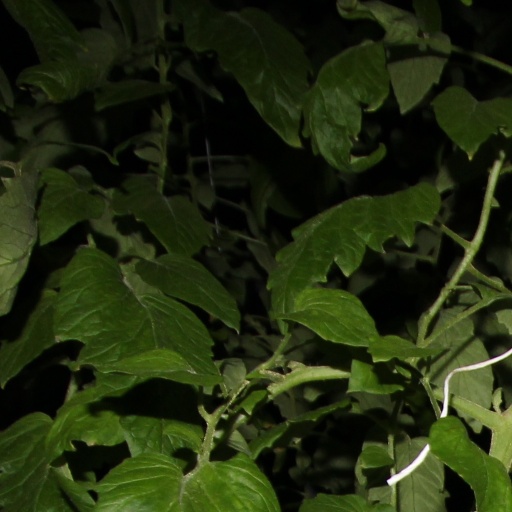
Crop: tomato